History of York City F.C. (1922–1980)

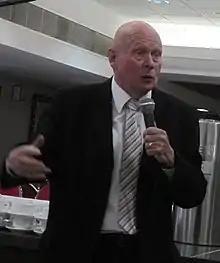
York endured successive relegations from the Second Division to the Fourth Division under Wilf McGuinness.

From mid November 1973, York remained within the top three in 1973–74, winning promotion to the Second Division for the first time, in the season "three up, three down" was introduced in the top three divisions. Promotion was secured after a 1–1 home draw against Oldham Athletic on 27 April 1974. This season, York held First Division team Manchester City to a 0–0 home draw in the League Cup fourth round, before being beaten 4–1 in the replay at Maine Road. In January, Bob Strachan became chairman and served on the FA Council, the first York official to do so. The team drew 1–1 at home with Aston Villa in their opening Second Division match on 17 August, with Barry Lyons the York goalscorer. After starting the 1974–75 season well, York were fifth in the table by mid October—the club's highest-ever placing in the Football League. York finished in 15th place, and the season's highlights included doubles over Norwich City—who won promotion—and Fulham—who were FA Cup finalists that season. York were exempt from the FA Cup until the third round, where they drew 1–1 with First Division team Arsenal at Highbury; in the replay, Arsenal won 3–1 after extra time at York. Johnston left to take over at Huddersfield Town in January 1975, and was succeeded in February by former Manchester United manager Wilf McGuinness. York started the 1975–76 season with 2 wins from 8 fixtures, but a run of 10 defeats from 11 matches saw them drop into the bottom two. Seven successive defeats in the New Year saw York drop to bottom place, although results improved in the season's closing weeks. They were relegated to the Third Division in 21st place, after a 2–2 home draw with Chelsea on 24 April 1976. They lost their League Cup second round match 1–0 at home to First Division team Liverpool.